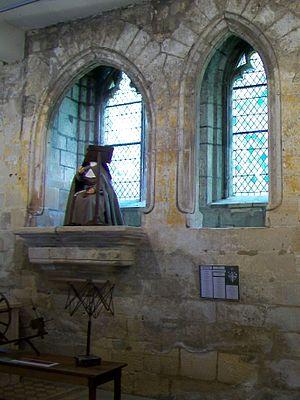
La chaire de la lectrice au réfectoire, construit dans l'épaisseur du mur (1,50 m) et ne faisant donc saillie ni à l'intérieur, ni à l'extérieur.
L'abbaye Saint-Jean-Baptiste du Moncel, située à Pontpoint, au nord de la forêt d'Halatte dans le département de l'Oise, en région des Hauts-de-France, était une abbaye de moniales clarisses été fondée par Philippe le Bel, en 1309. Elle fut établie sur les terres confisquées par Philippe le Bel à Philippe de Beaumanoir, jurisconsulte et bailli de Senlis. L'abbaye est aujourd'hui rattaché à la paroisse Sainte-Maxence de Pont-Sainte-Maxence.